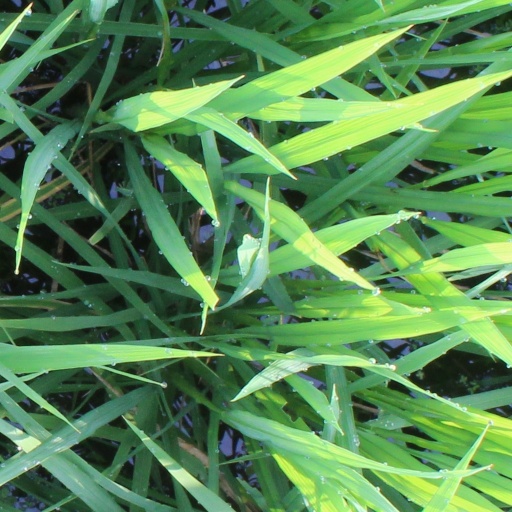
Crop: rice